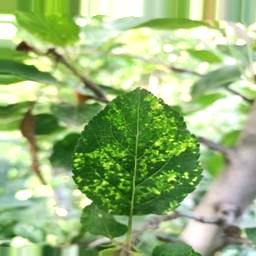
Label: Apple_Mosaic